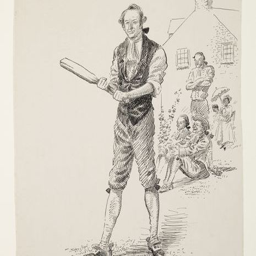
drawing of the baseball team during a practice session by author